Antón Martín (Madrid Metro)

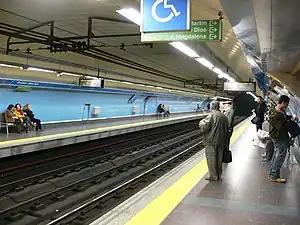

Antón Martín is a station on Line 1 of the Madrid Metro. It is located in Fare Zone A and has been open to the public since 26 December 1921. The station is named for Antón Martín (1500–1553) of the Knights Hospitaller, who founded the nearby Hospital de San Juan de Dios.